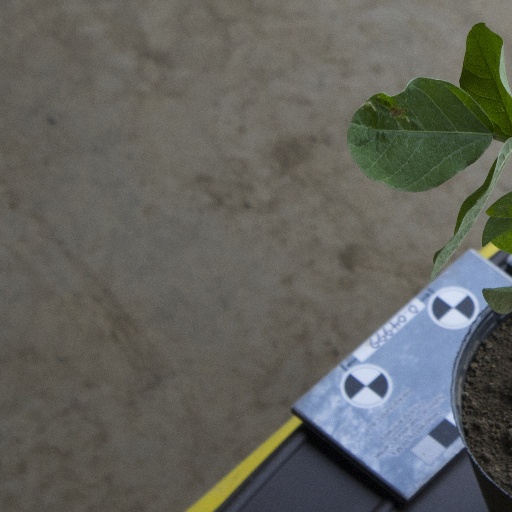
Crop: soybean